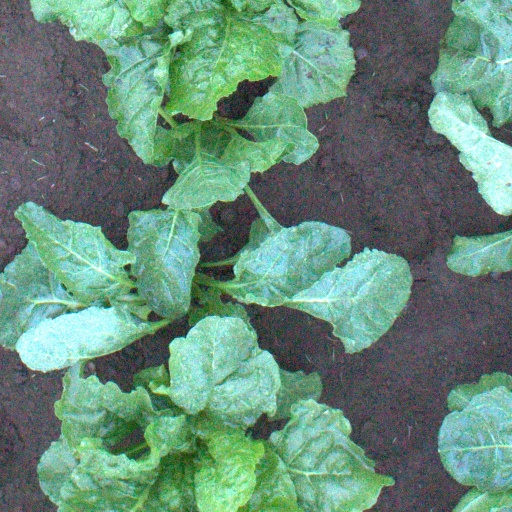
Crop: sugar beet